Fish jaw

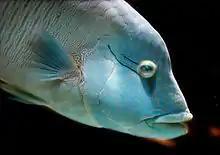
Lips of a humphead wrasse

Some teleosts use more than one of these mechanisms (e.g. "Petrotilapia").